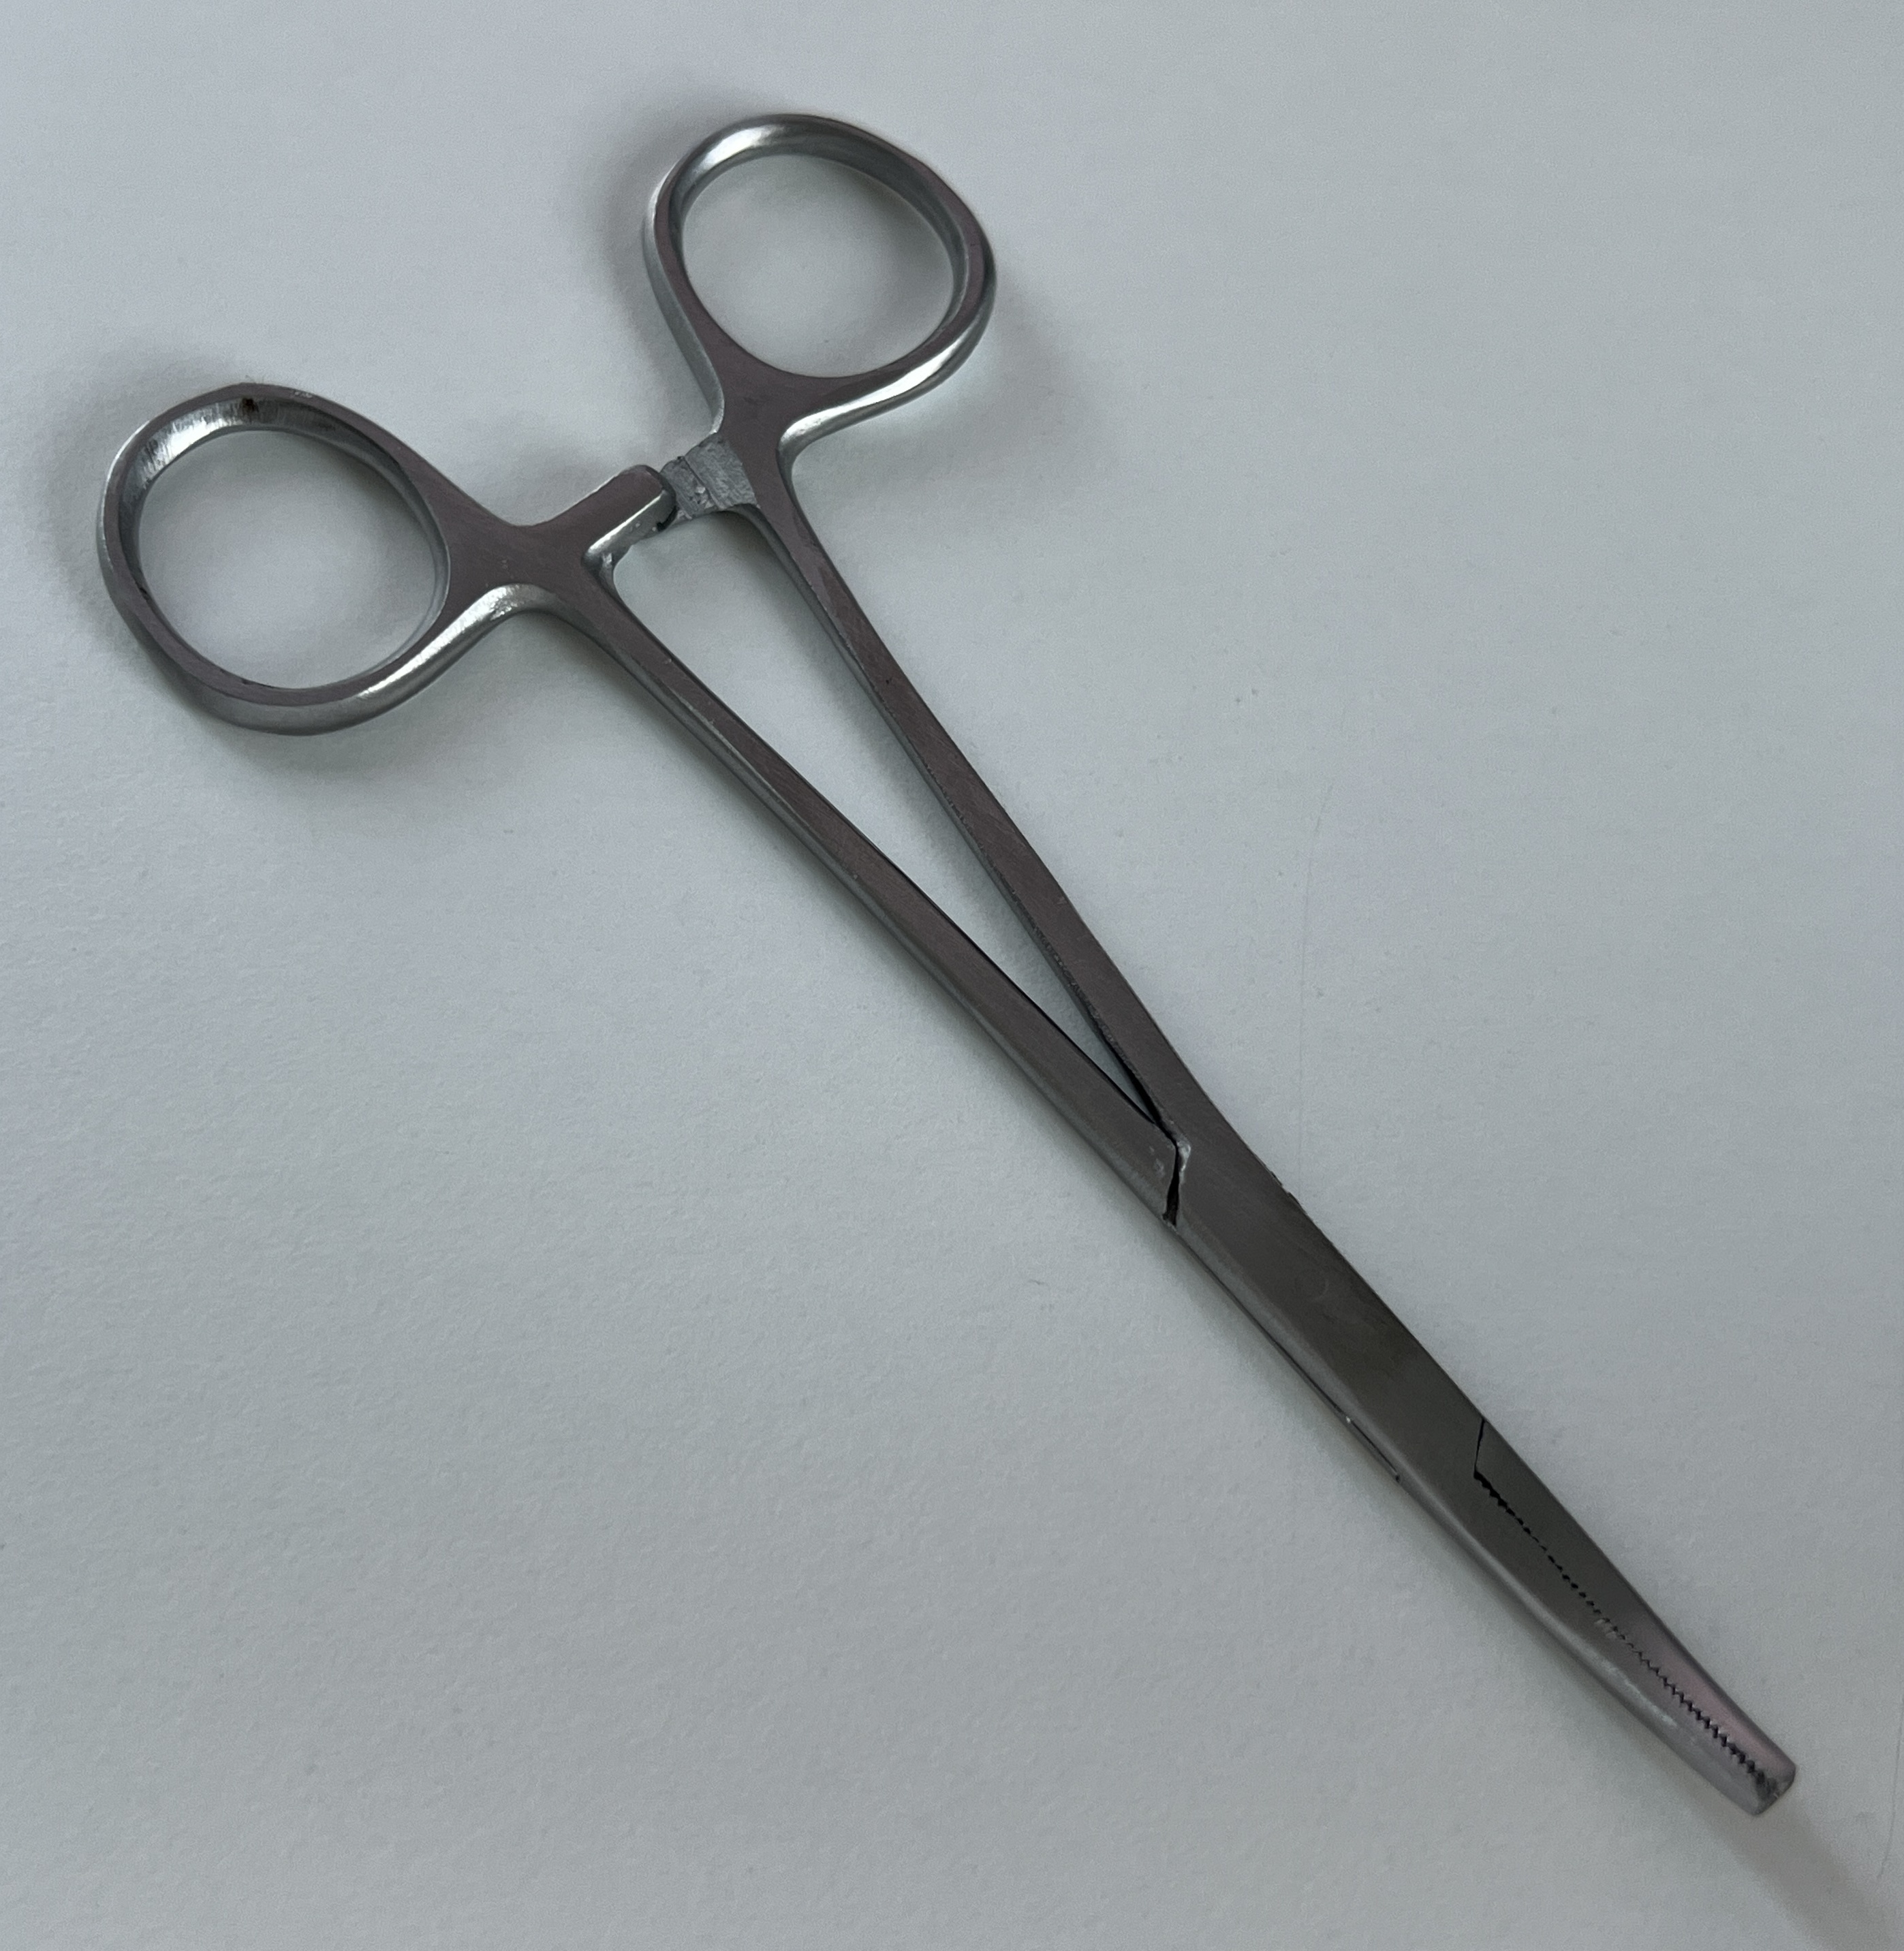
Hinged instrument state: closed